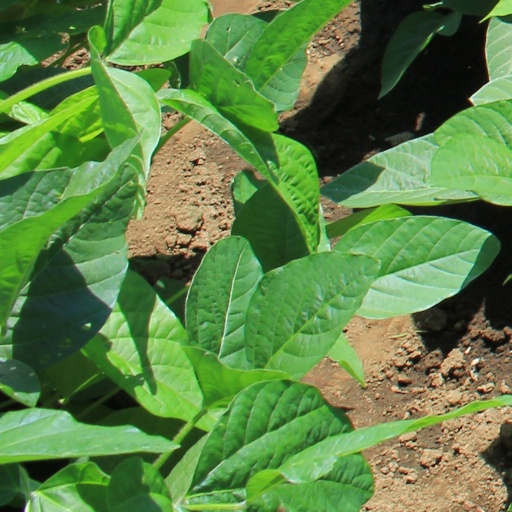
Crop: soybean